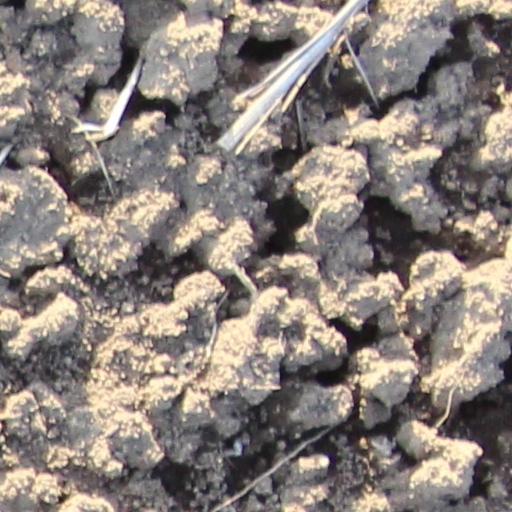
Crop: wheat